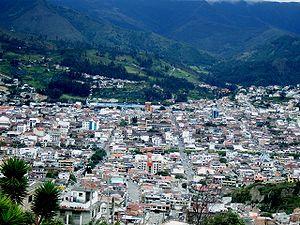
Cet article présente une liste des principales villes d'Équateur jusqu'en 2012.
Loja est une ville d'Équateur et la capitale de la province de Loja. Elle est située dans le sud du pays, à 430 km au sud de Quito. Sa population s'élevait à 118 532 habitants en 2001.